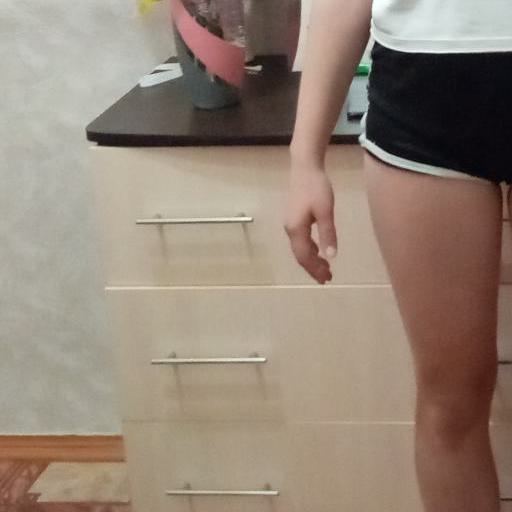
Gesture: no_gesture